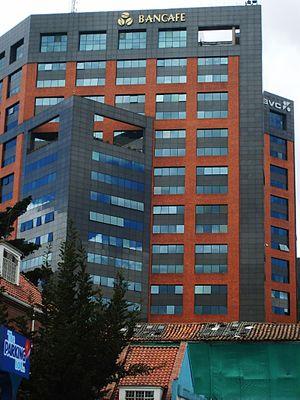
La Bolsa de Valores de Colombia est la principale bourse des valeurs de Colombie. Elle fut créée le 3 juillet 2001 par la fusion des trois bourses des valeurs colombiennes : la bourse de Bogota, la bourse de Medellín et la bourse occidentale de Cali. Les principaux bâtiments sont situés à Bogota, Medellín et Cali.